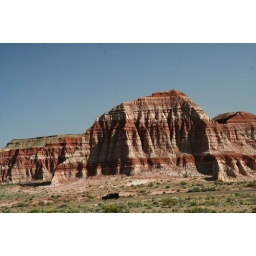
Dramatically striped mountains in the Coyote Gulch area of southern Utah.